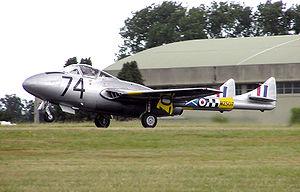
Pilotes de haut-vol est un film dramatique britannique de 1957. Il est réalisé en Cinemascope par John Gilling, à la base de Cranwell de la Force aérienne royale. Ses principaux acteurs sont Ray Milland, Bernard Lee et Leslie Phillips. Le film reflète l'ambiance de la Guerre froide.